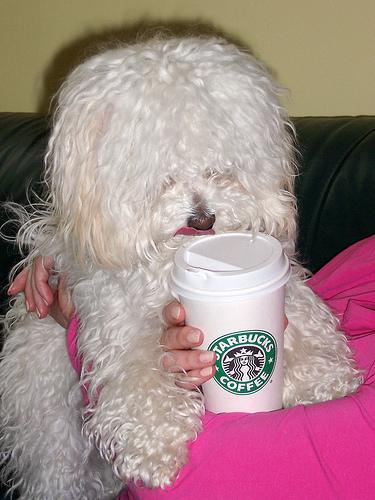
Breed: havanese